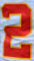
Number: 2